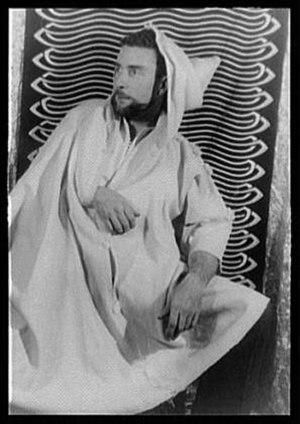
Brion Gysin était un artiste performer, un poète, un écrivain et un peintre britanno-canadien né le 19 janvier 1916 à Taplow, Buckinghamshire et décédé le 13 juillet 1986 à Paris.